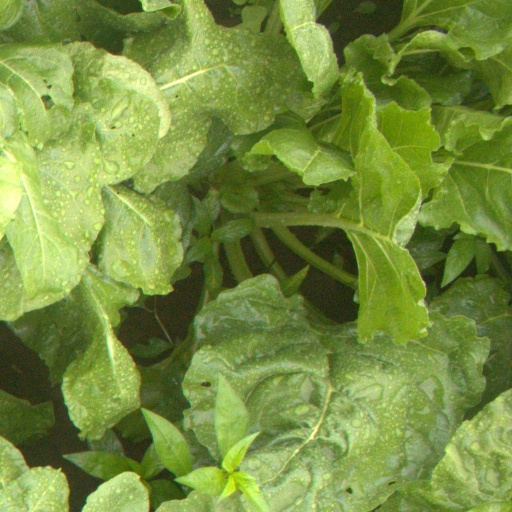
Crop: sugar beet